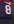
Number: 8